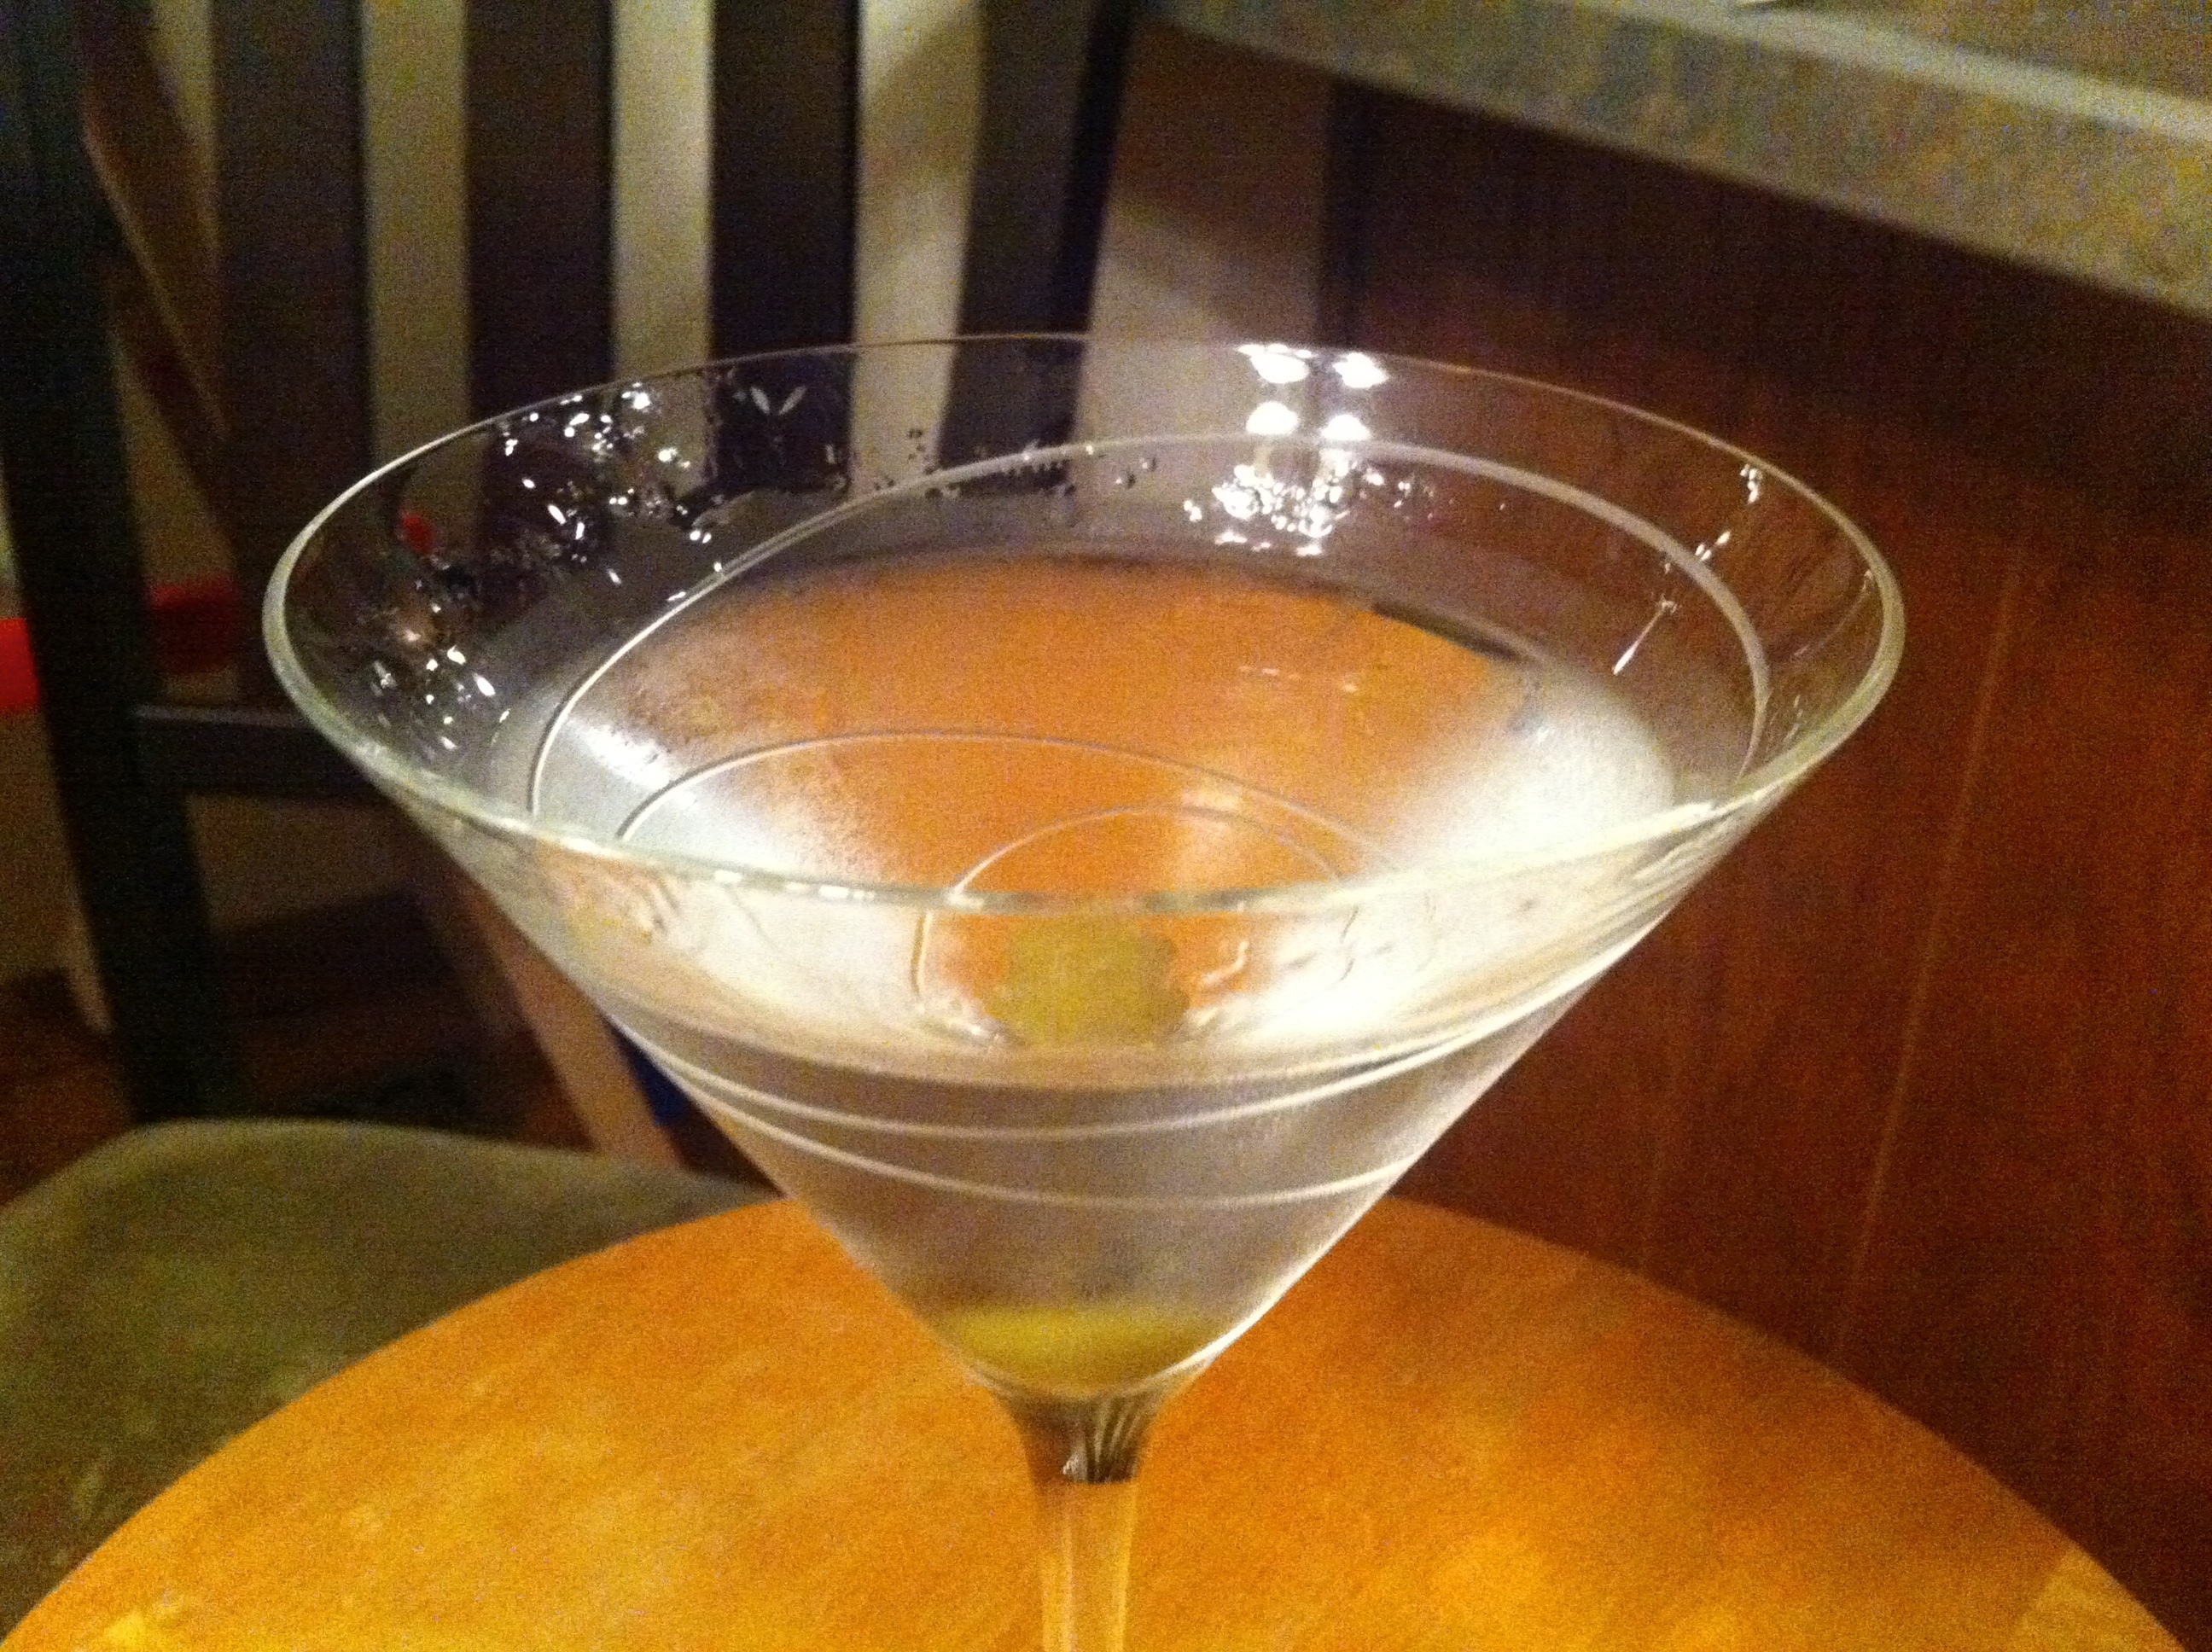
food, produce, drink, cocktail, martini, liqueur, odyssey, hurleylounge, bavastocl, alcoholic beverage, distilled beverage